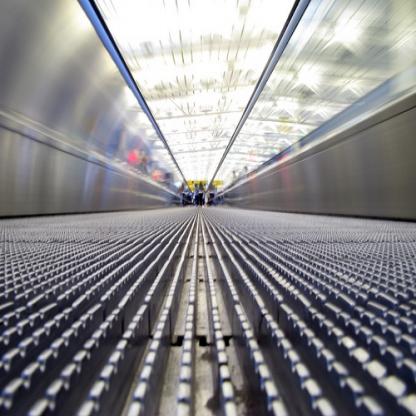
Scene: Indoor